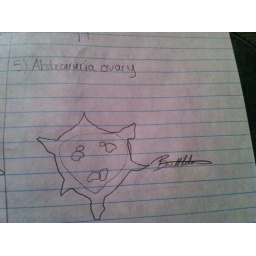
the alstromeria's ovary, which will transform into the fruit produced by alstromeria, which will ultimately bloom into a new alstromeria flower